Catholic University of Leuven (1834–1968)

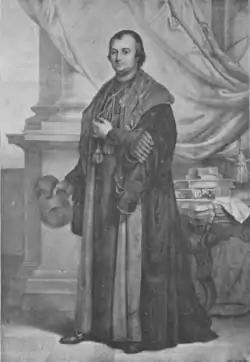
Pierre de Ram, first rector of the new Catholic University of Belgium.

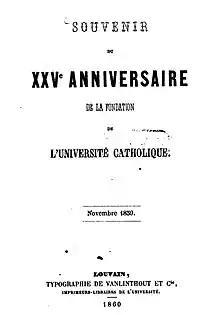
Book celebrating the 25 anniversary of the founding of the Catholic University of Louvain, November 3, 1859.

On 8 November 1834, on the basis of authorisation in a papal brief of 13 December 1833, from Pope Gregory XVI, the Belgian bishops founded the Catholic University of Belgium in Mechelen. About this first year, it is generally referred to as "Catholic University of Mechelen". The bishops aimed to create a university "to accommodate any doctrine from the Holy Apostolic See and to repudiate anything that does not flow from this august source".